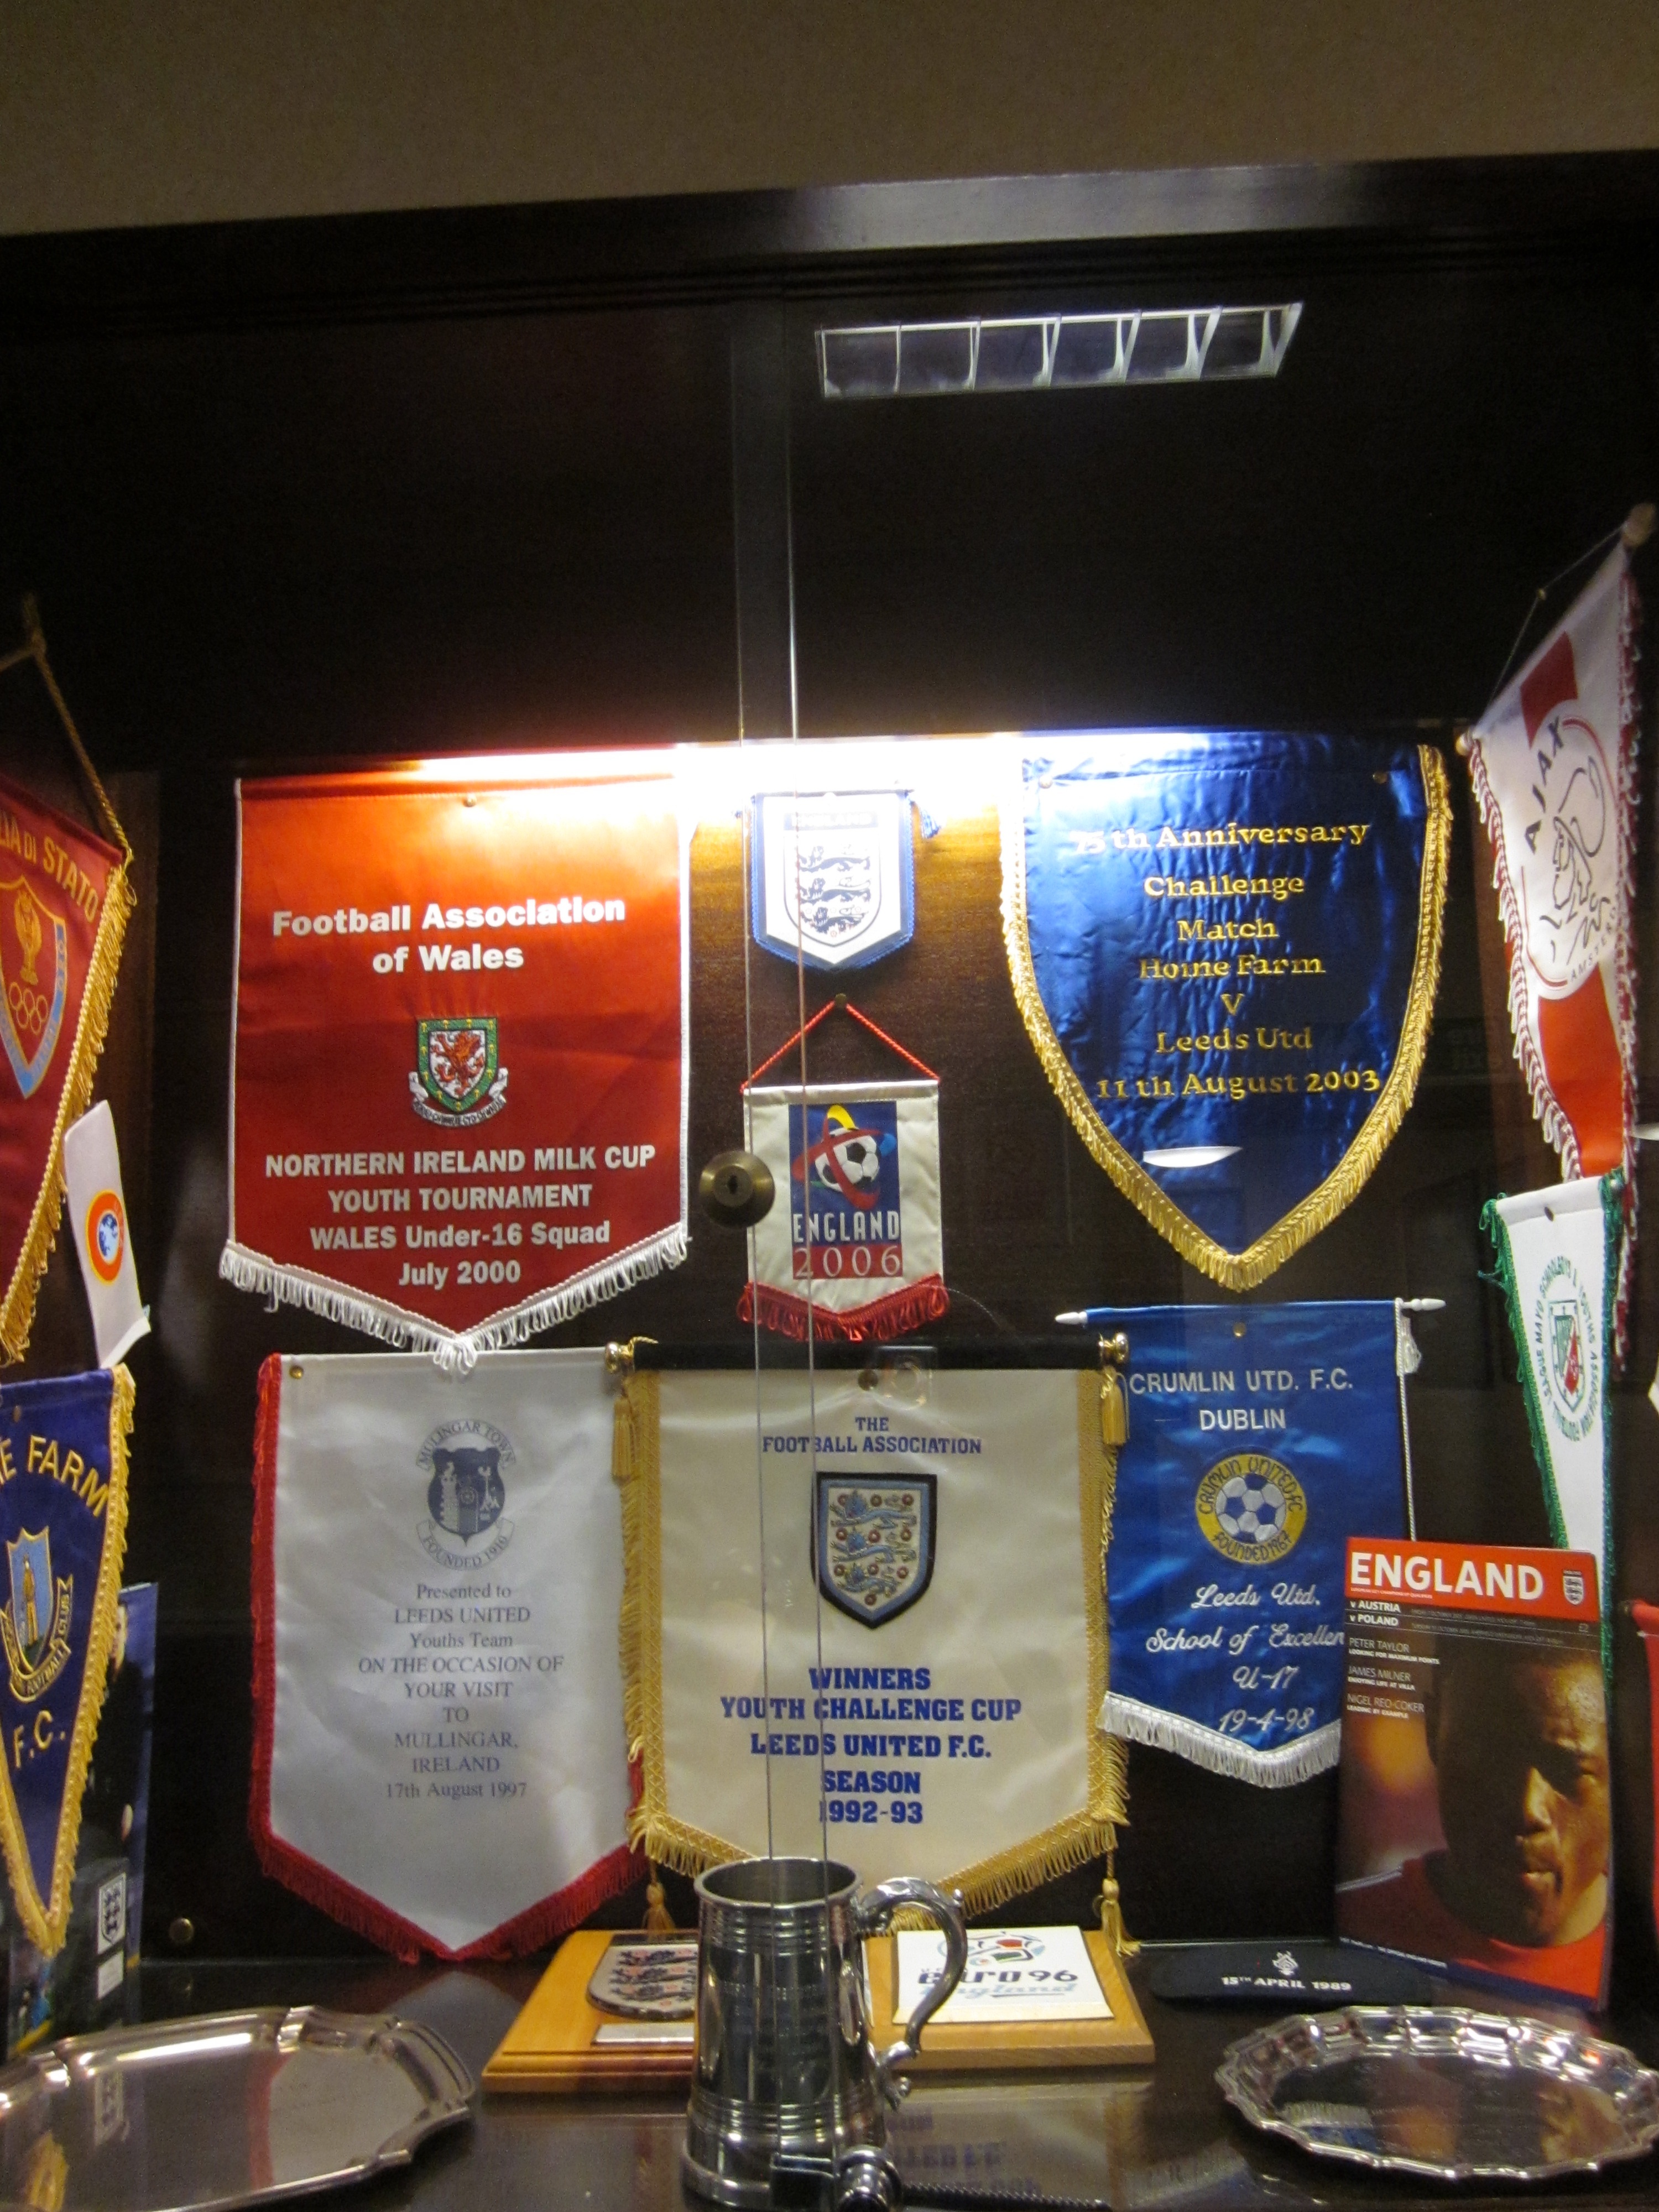
advertising, meal, drink, football, beer, rugby, leeds